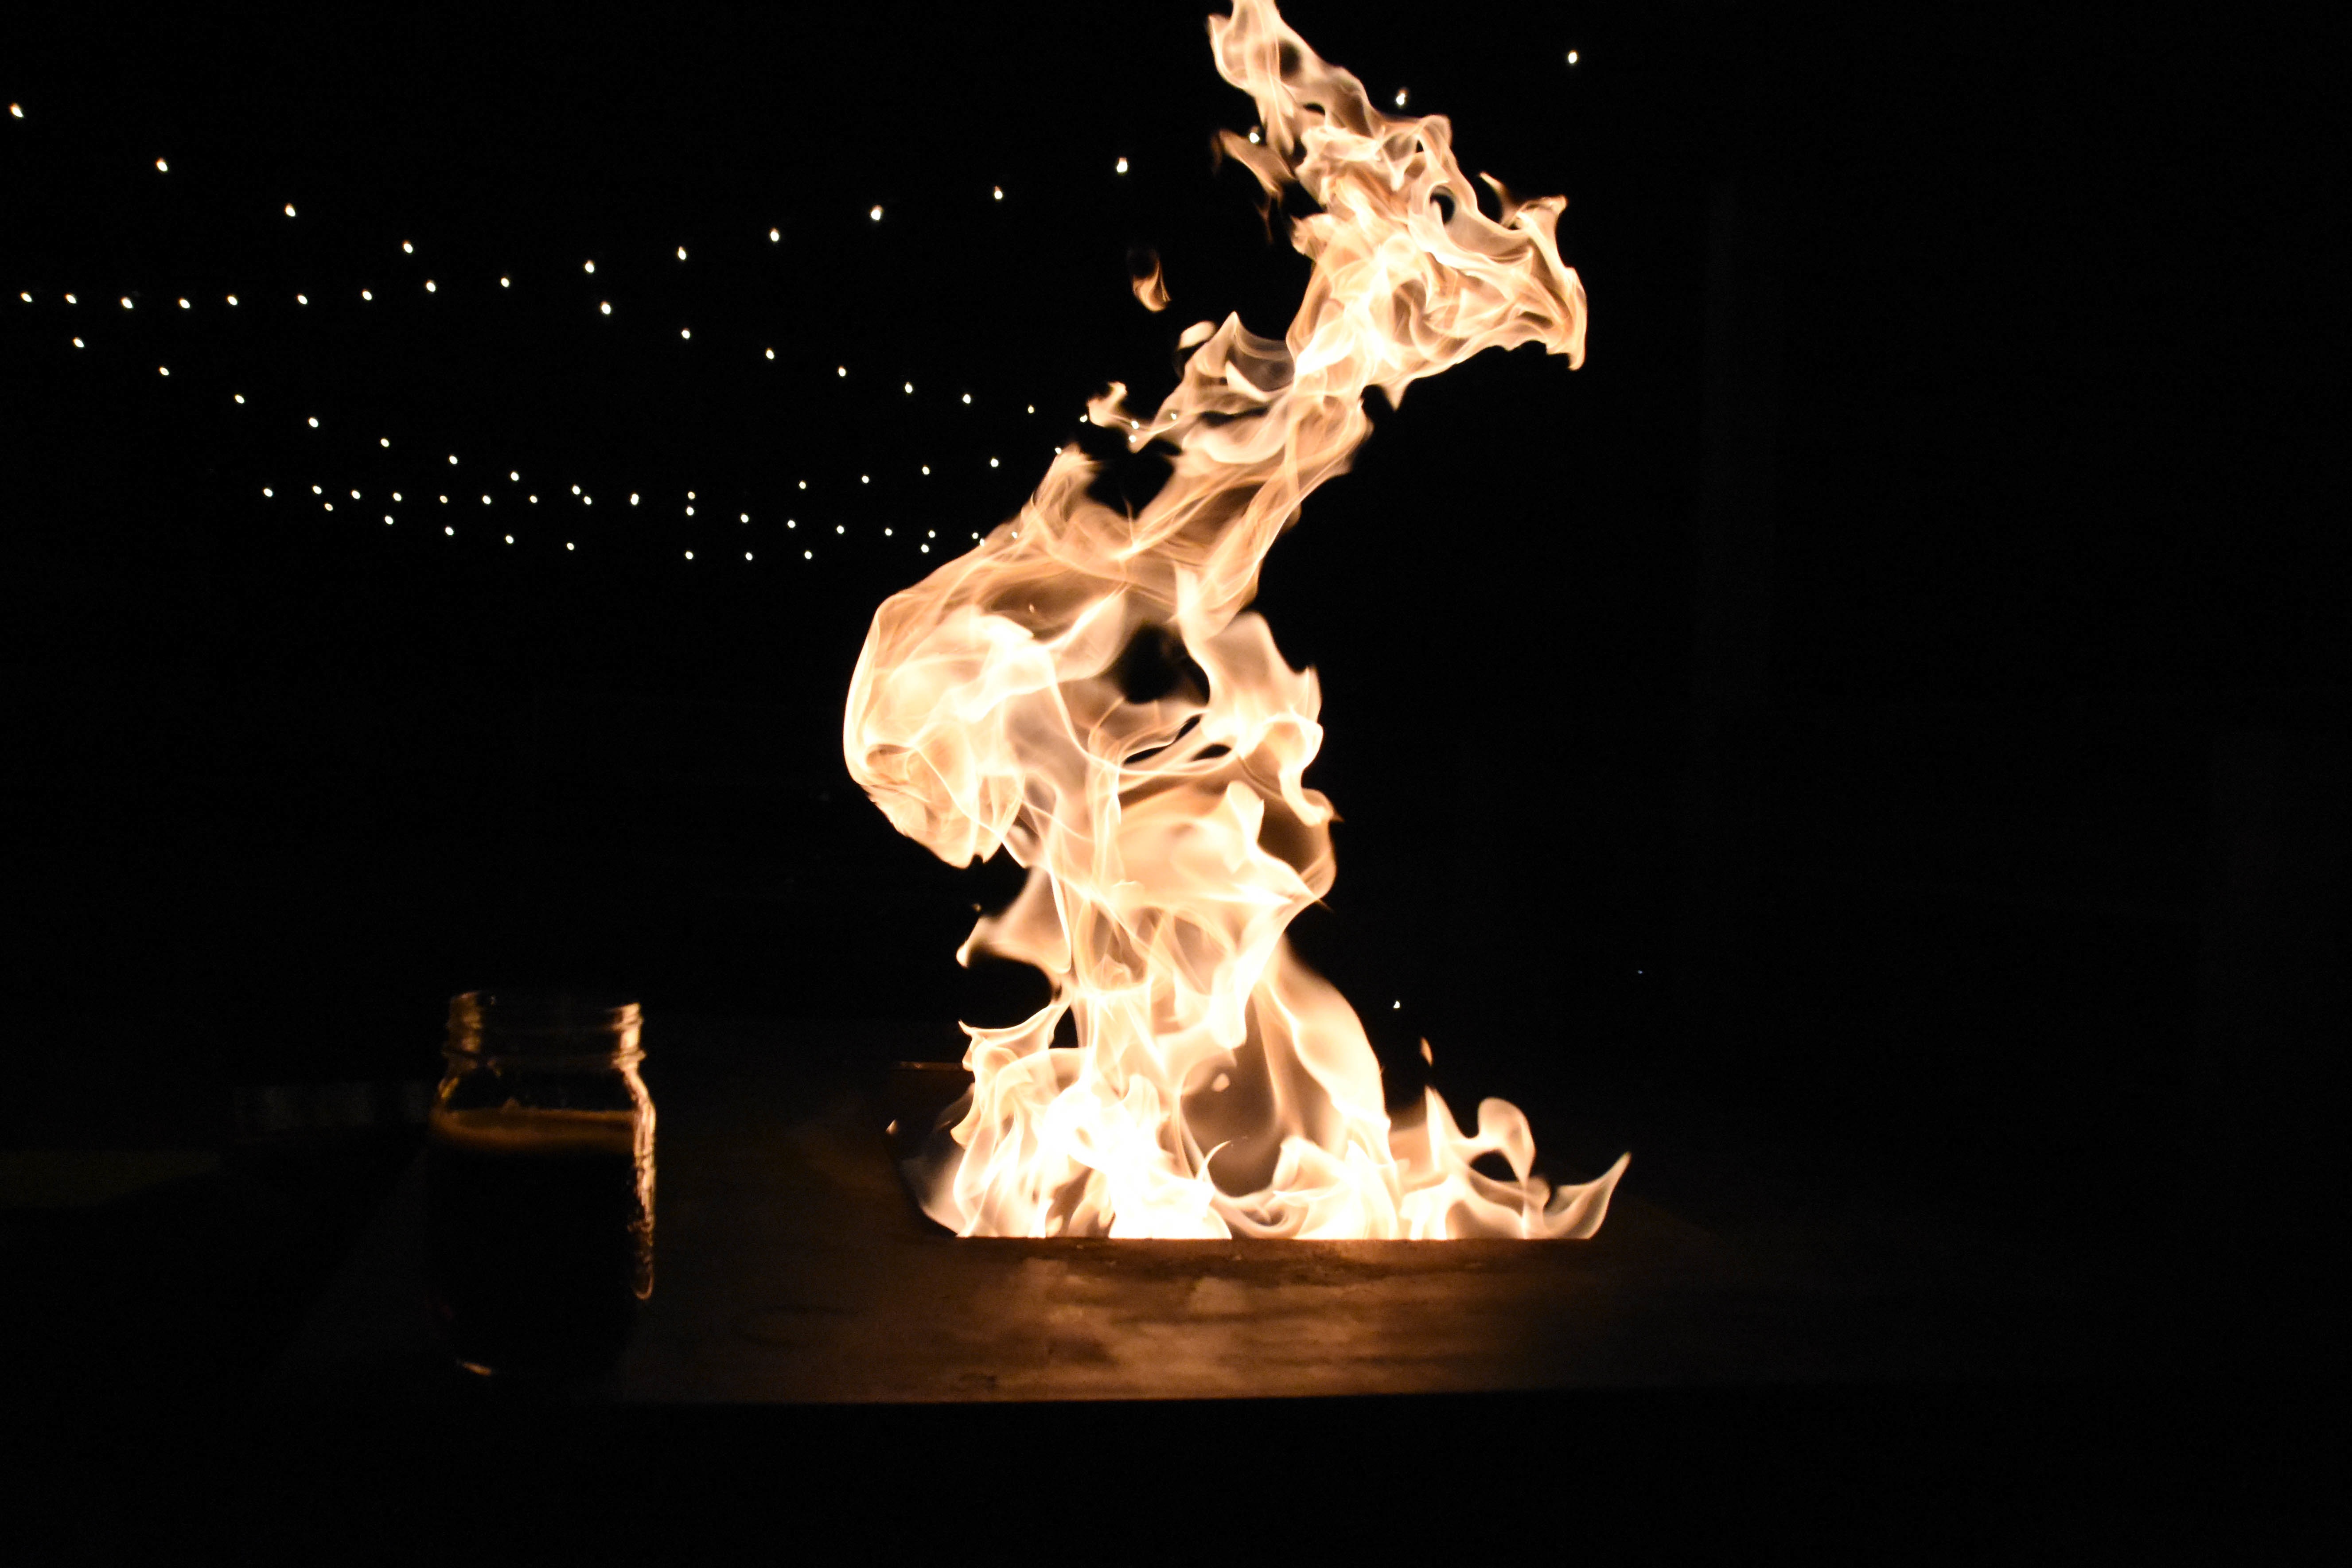
light, night, flame, fire, darkness